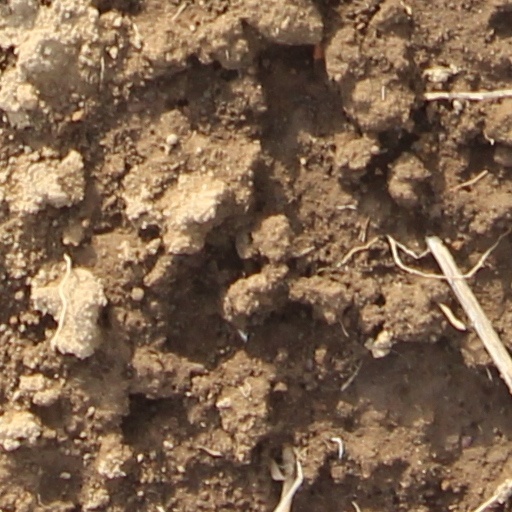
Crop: wheat